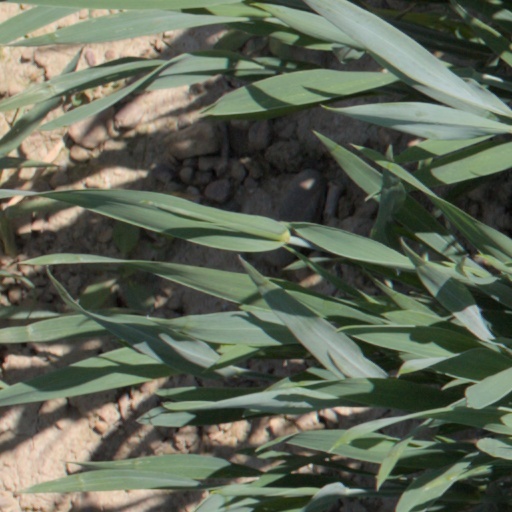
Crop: wheat